Henry John Elwes

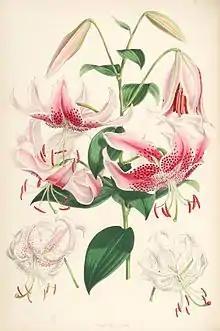
Illustration by W. H. Fitch from "Monograph of the Genus Lilium"

Elwes' horticultural interests largely concentrated on bulbs, and he was said to have the finest collection in private hands. In 1880, he published the magnificent folio "Monograph of the Genus Lilium", instigated by Elwes and written with assistance from J. G. Baker at Kew Gardens, but he wrote disappointingly little about his gardening experiences. To ensure that the text was as accurate as possible, and that the range of lilies was as complete as possible, he consulted the greatest botanical experts in the field for help in writing the text. This level of excellence was perpetuated in the illustrations, and Elwes was able to execute his plan to illustrate the monograph with hand-coloured plates by the best available botanical artist, with each member of the genus shown full size. Between March 1877 and May 1880 subscribers received seven parts (at a total cost of seven guineas), illustrated with 48 plates by Walter Hood Fitch (1817–1892). In his garden he was able to grow many of the members of the genus "Lilium", becoming a recognised expert in the field. However, Elwes played down his level of knowledge. Some botanists found him a domineering personality. N.D. Riley noted that Elwes "was a giant of a man and a very dominating character." W.T. Stearn noted that his booming voice (which made one commentator quip - "is that a man or a foghorn?") which carried well across his Gloucestershire estate was disconcerting elsewhere.